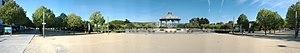
Le Champ de Mars à Valence.
Valence est une commune du sud-est de la France, préfecture du département de la Drôme en région Auvergne-Rhône-Alpes. Avec 63 714 habitants recensés en 2017, elle est la ville la plus peuplée de la Drôme et la 8ᵉ d'Auvergne-Rhône-Alpes. Ses habitants sont appelés les Valentinois.
Le Champ de Mars est une vaste esplanade de 3 hectares ouverte à l'est et à l'ouest, située dans le centre-ville de Valence, dans le département de la Drôme. Elle borde l'avenue Maurice Faure à l'ouest, l'avenue Gambetta au nord, l'avenue du Champ de Mars à l'est, et la rue du Lycée au sud.